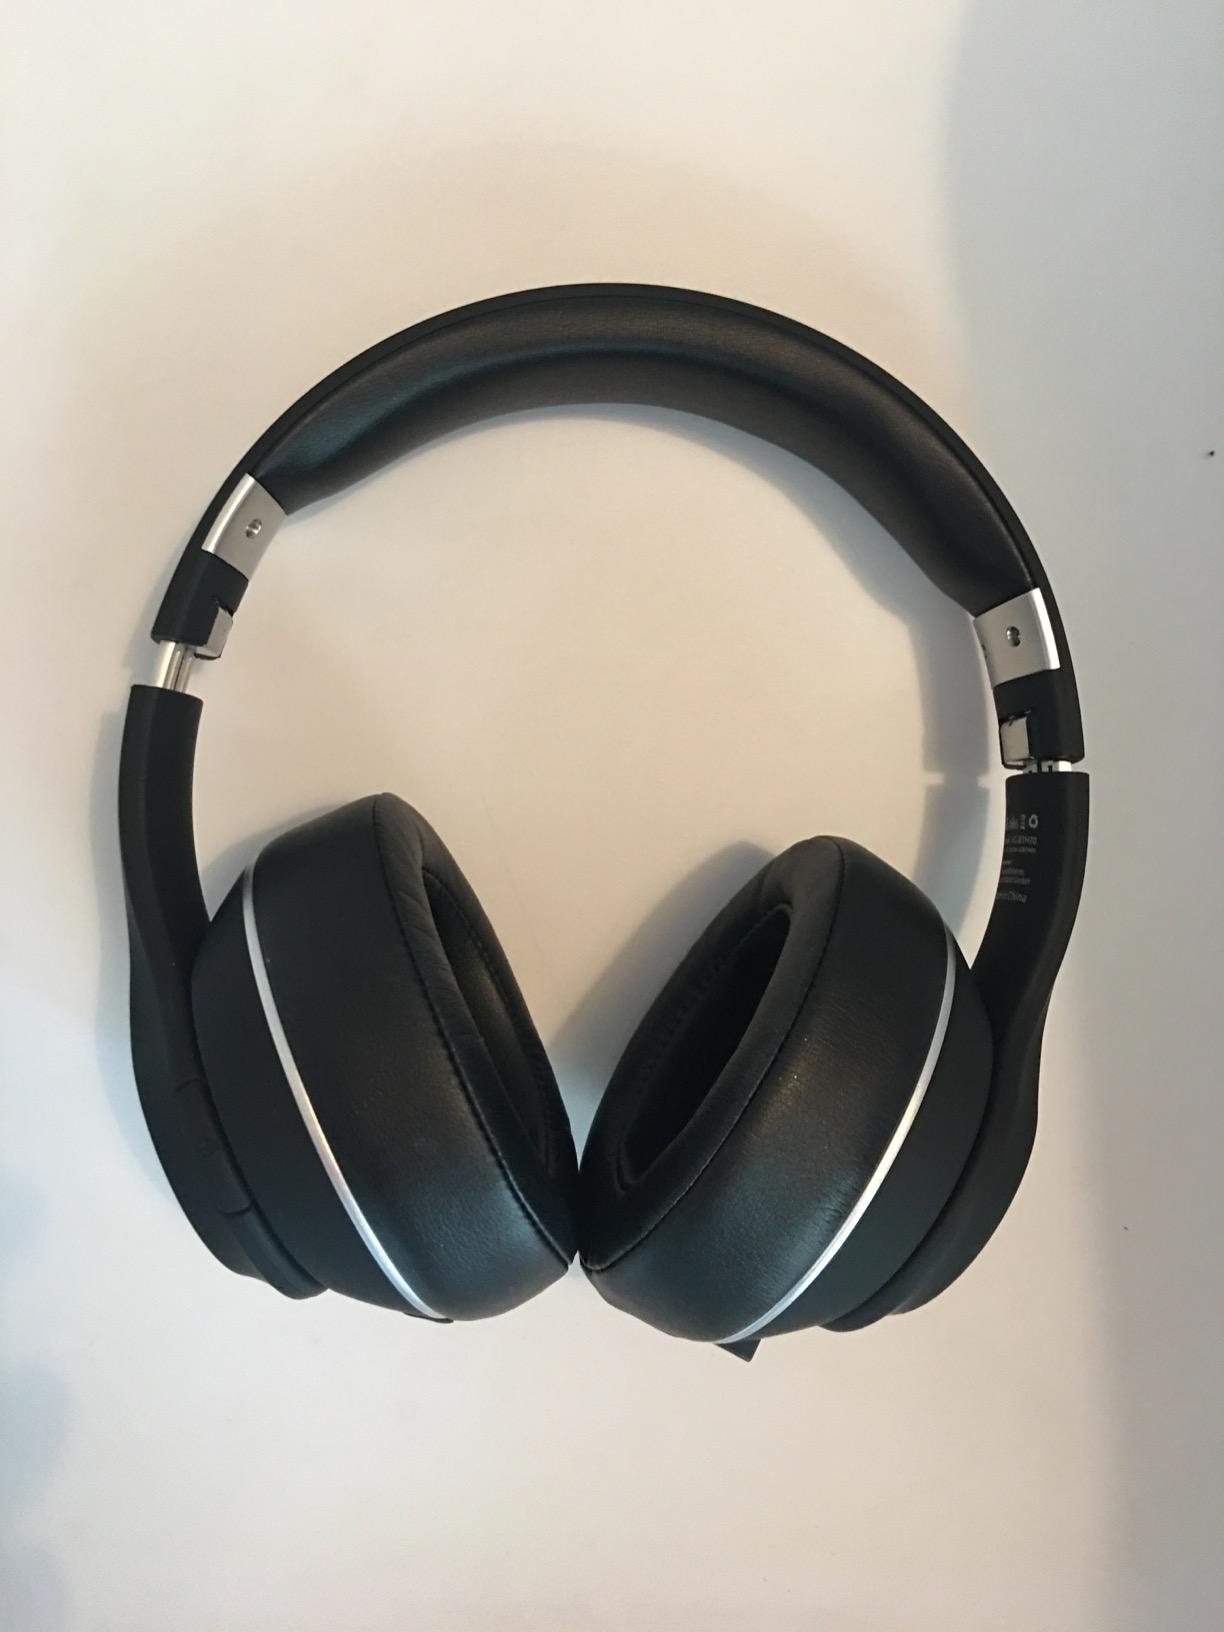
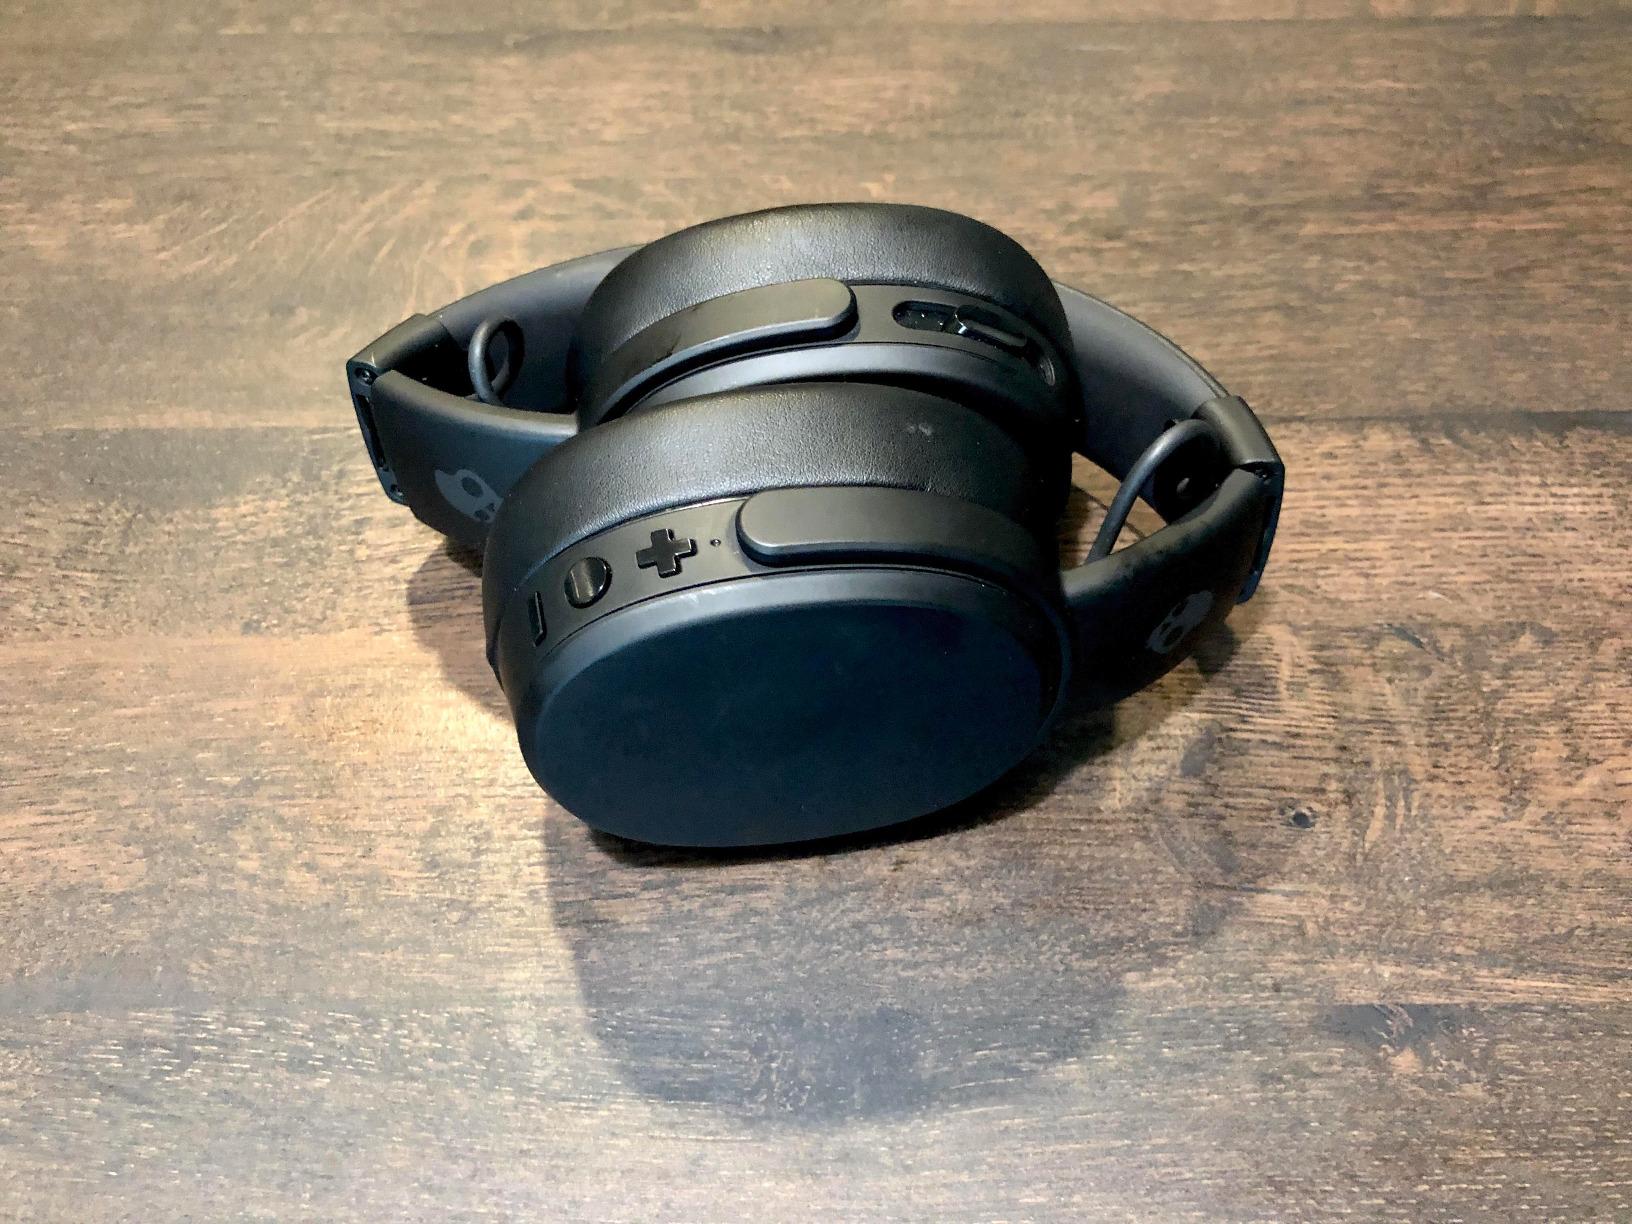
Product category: headphones
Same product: no